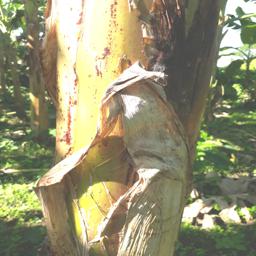
Label: PSEUDOSTEM WEEVIL